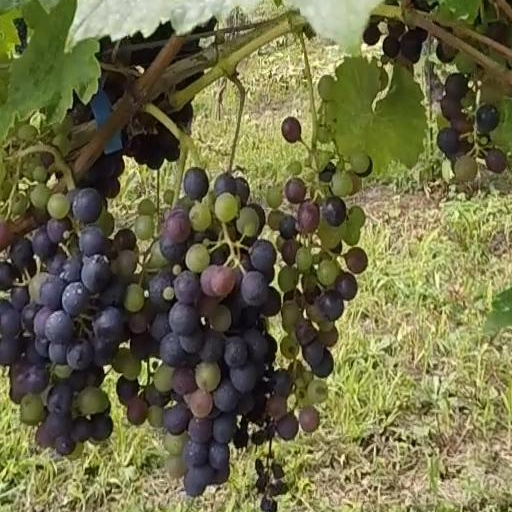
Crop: grape